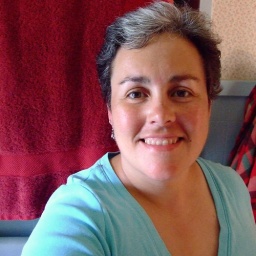
day 344- by the light of the bathroom window